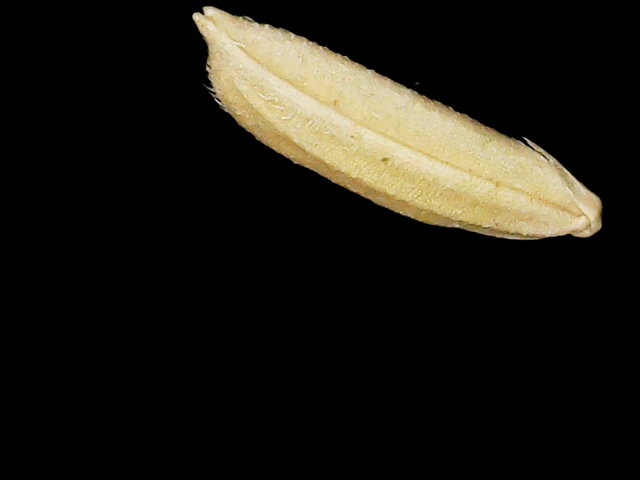
Rice variety: Binadhan21